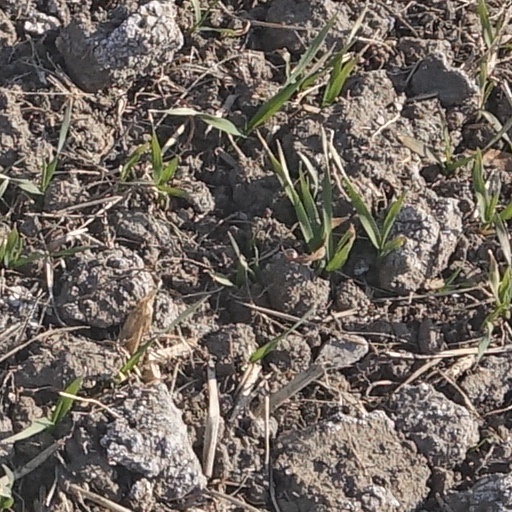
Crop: wheat